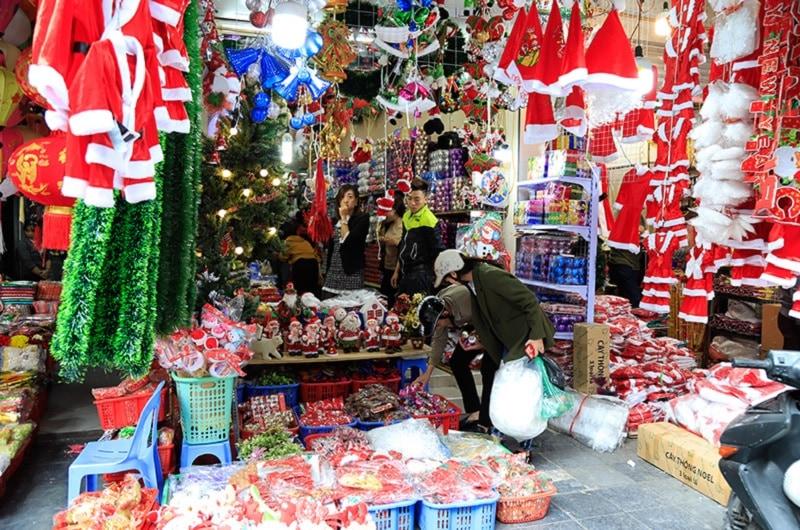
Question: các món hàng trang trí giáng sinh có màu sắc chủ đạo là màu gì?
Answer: màu đỏ